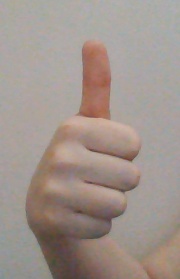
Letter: aleff